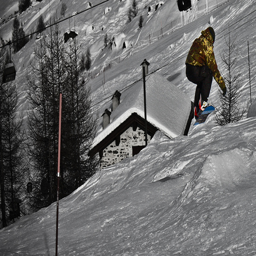
A man in a yellow jacket riding on a snow board
A man trying to get out of flooded waters.
A person on a snowboard goes down a mountain.
A person on a snowboard riding over a hill side.
A snowboarder is midair on a snowy slope